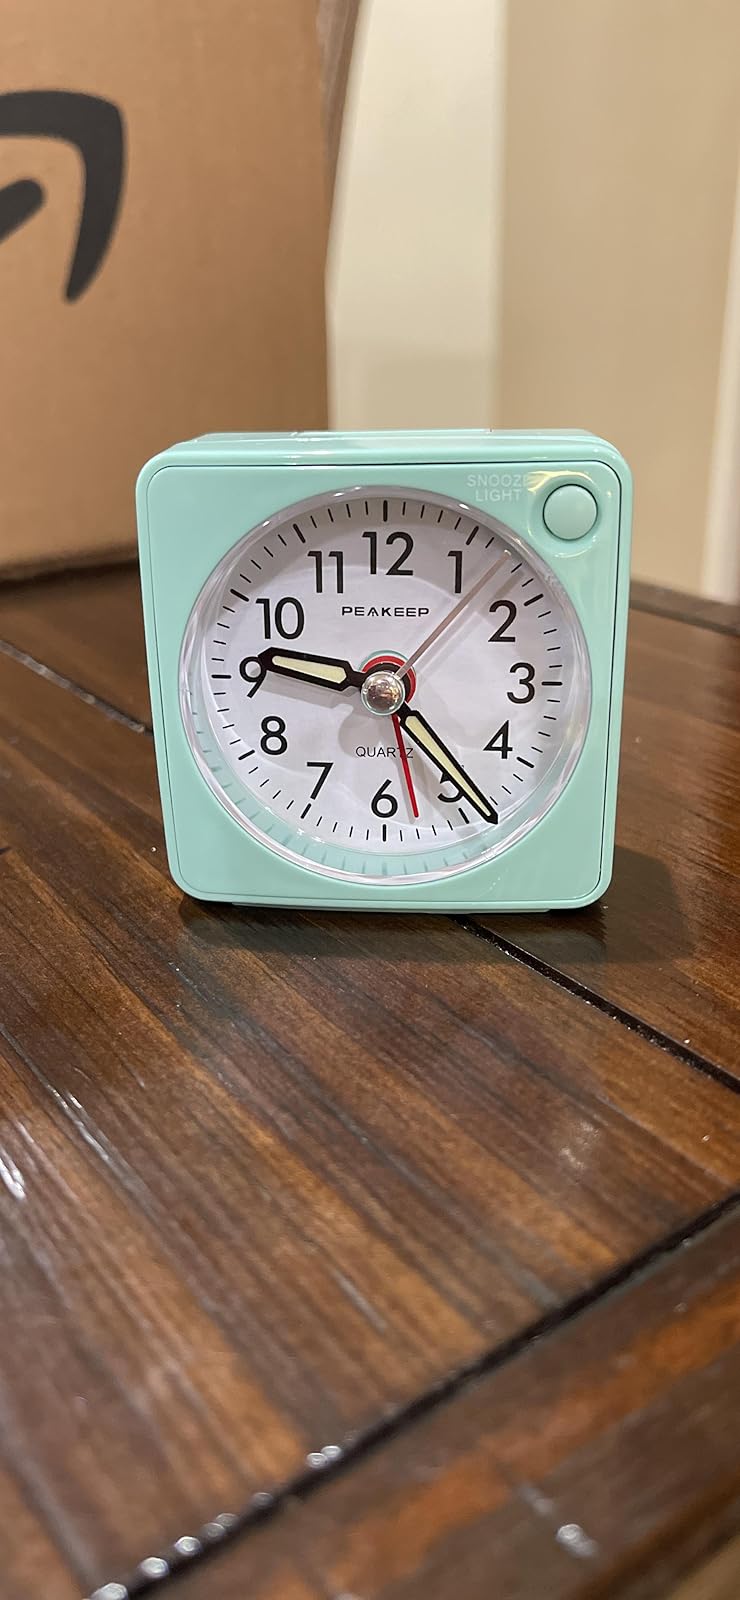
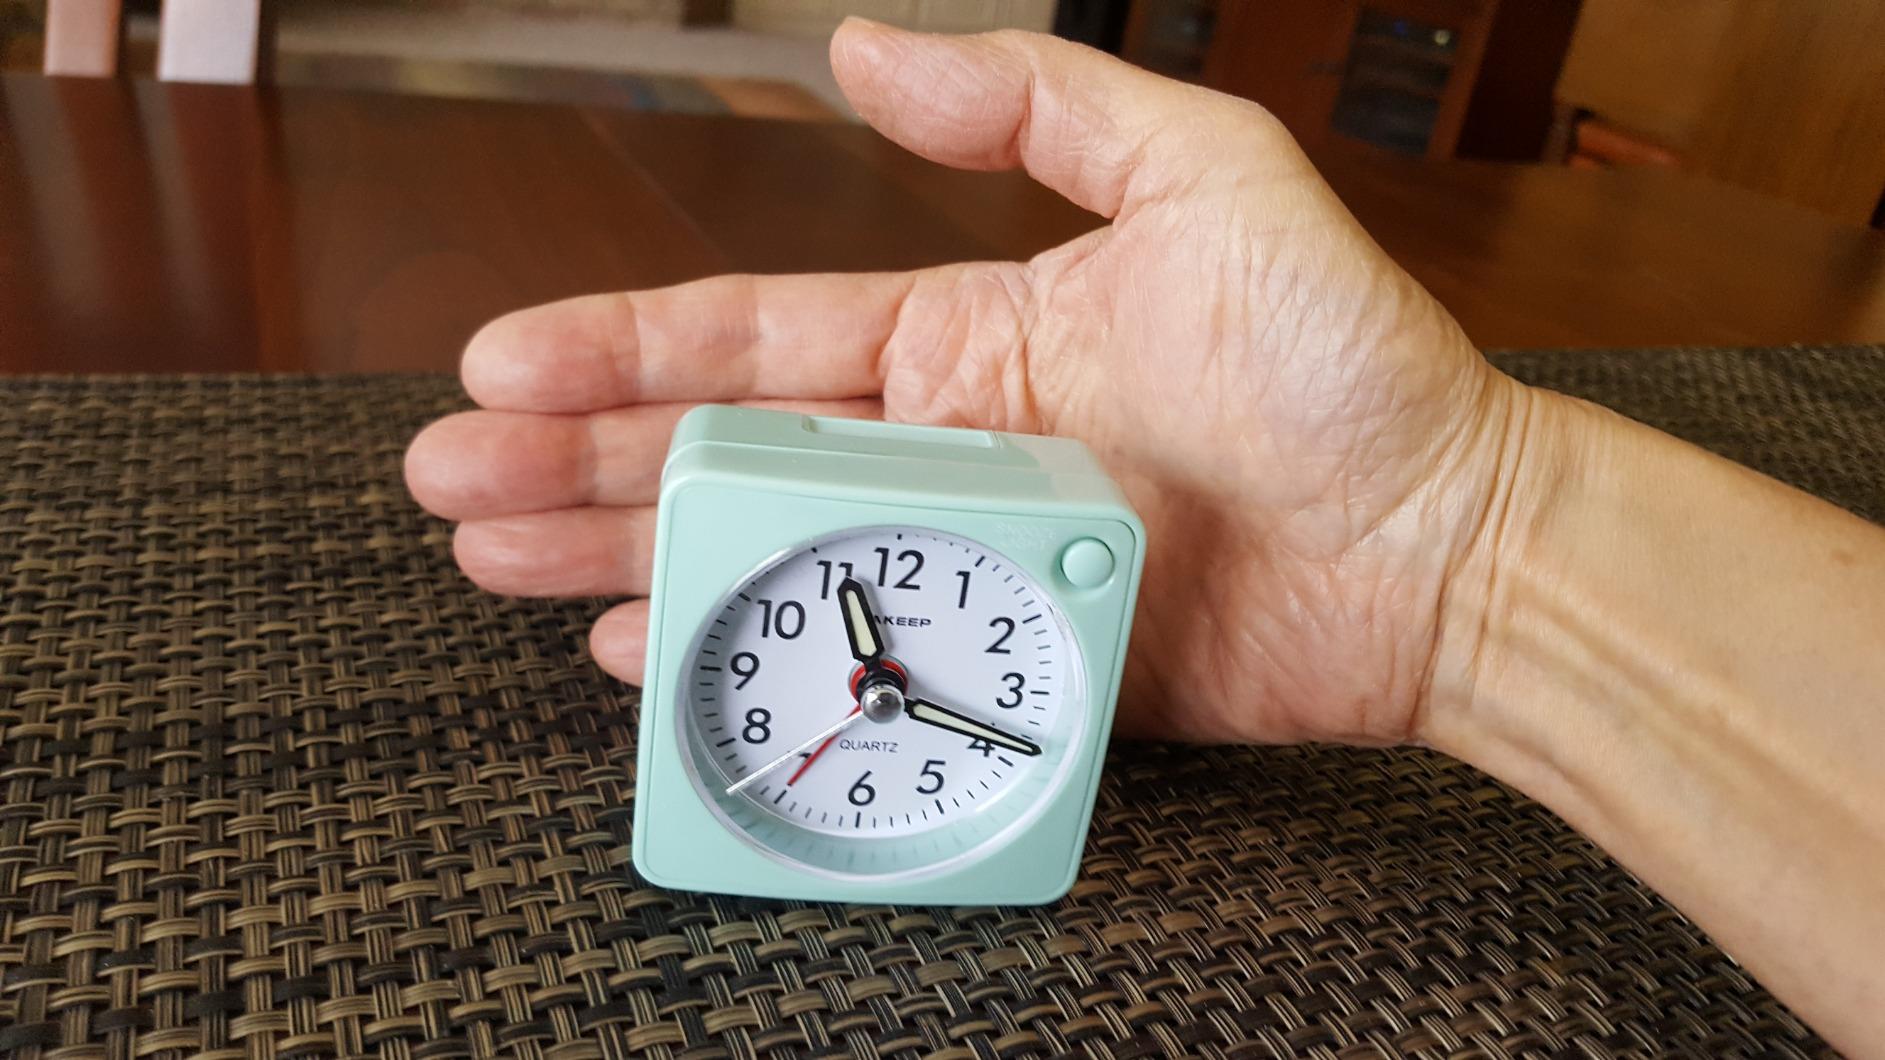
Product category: clock
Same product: yes